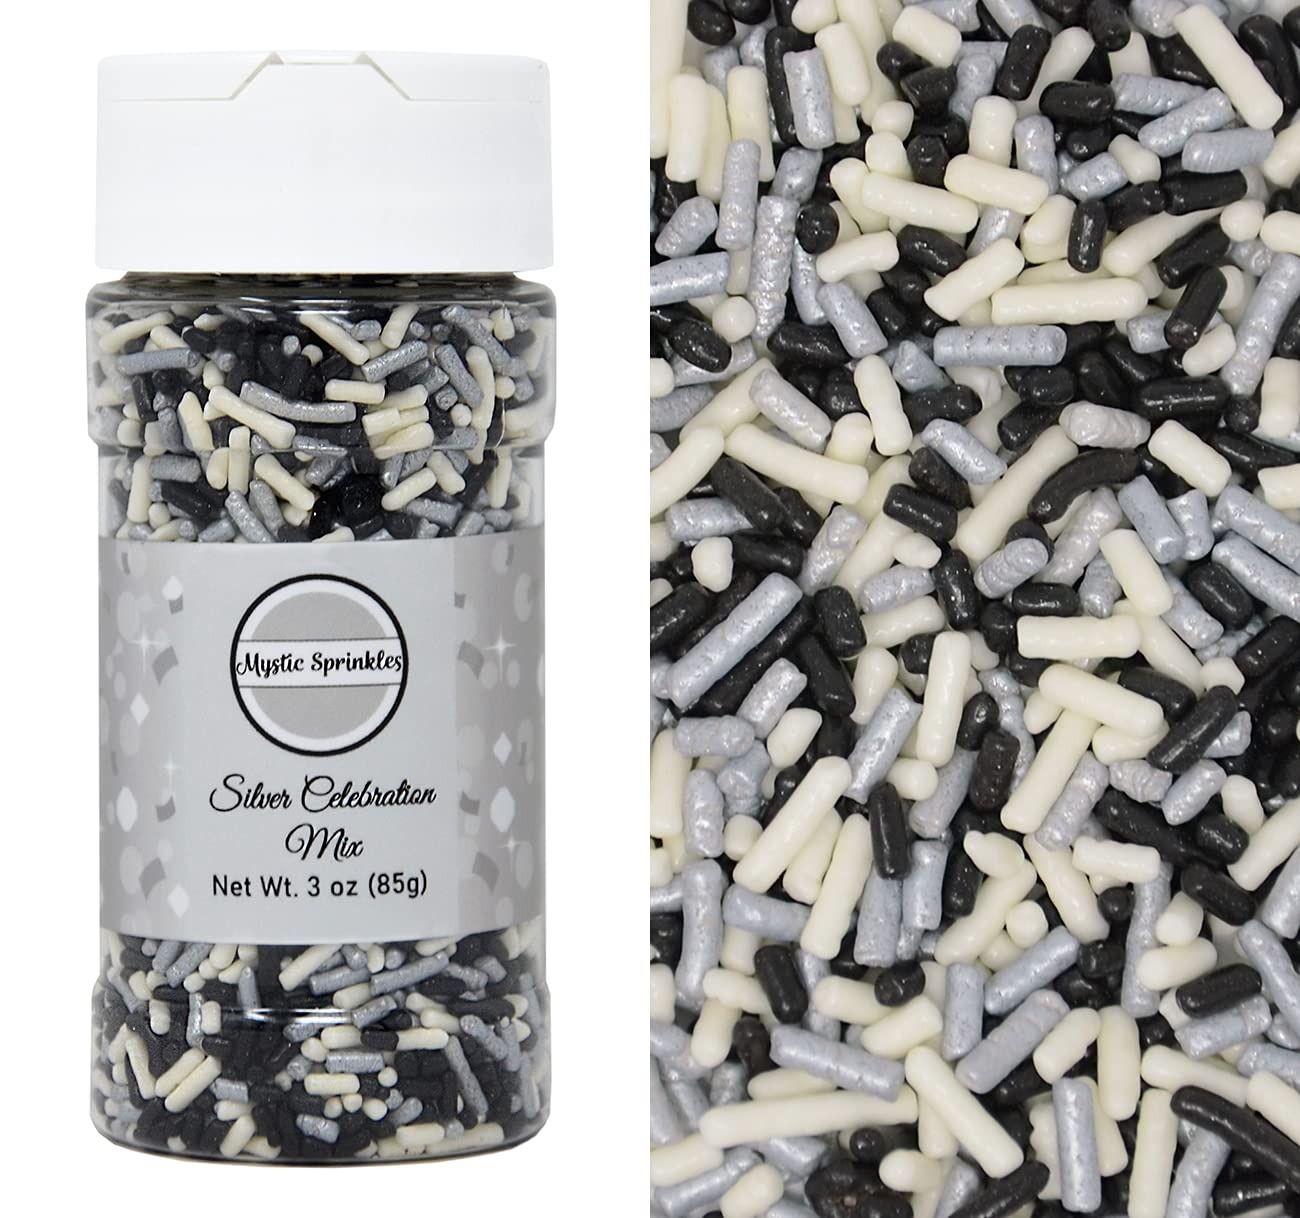
Item Name: Mystic Sprinkles Celebration Sprinkle Mixes (Silver Celebration Mix 3oz)
Bullet Point 1: Choose from many festive options!
Bullet Point 2: Takes all of your sweet treats to the next level!
Bullet Point 3: Made in the USA
Bullet Point 4: Makes a GREAT gift!
Product Description: Celebration Sprinkle Mixes from Mystic Sprinkles are just what you need to take all of your treats to the next level! Choose from a variety of festive options, ready to top cookies, cupcakes, brownies, ice cream and more!
Value: 1.0
Unit: Count

Price: 9.99